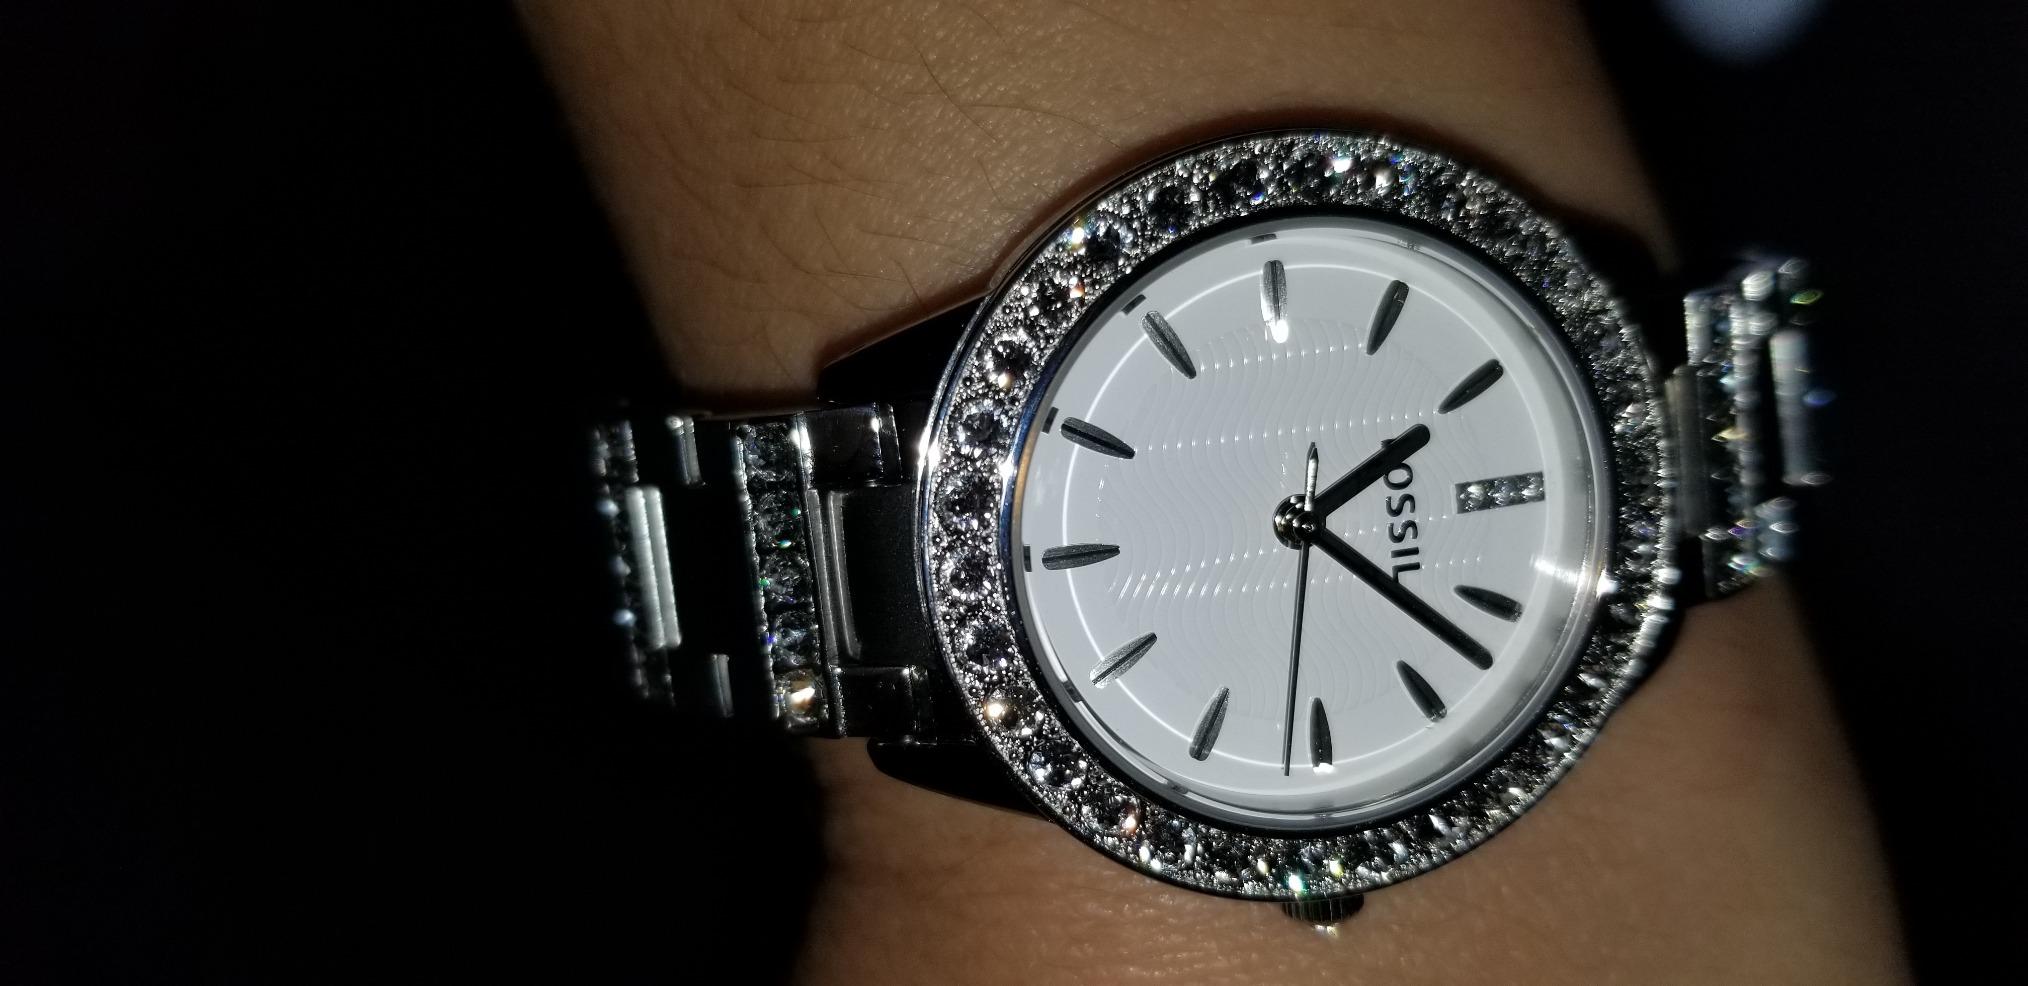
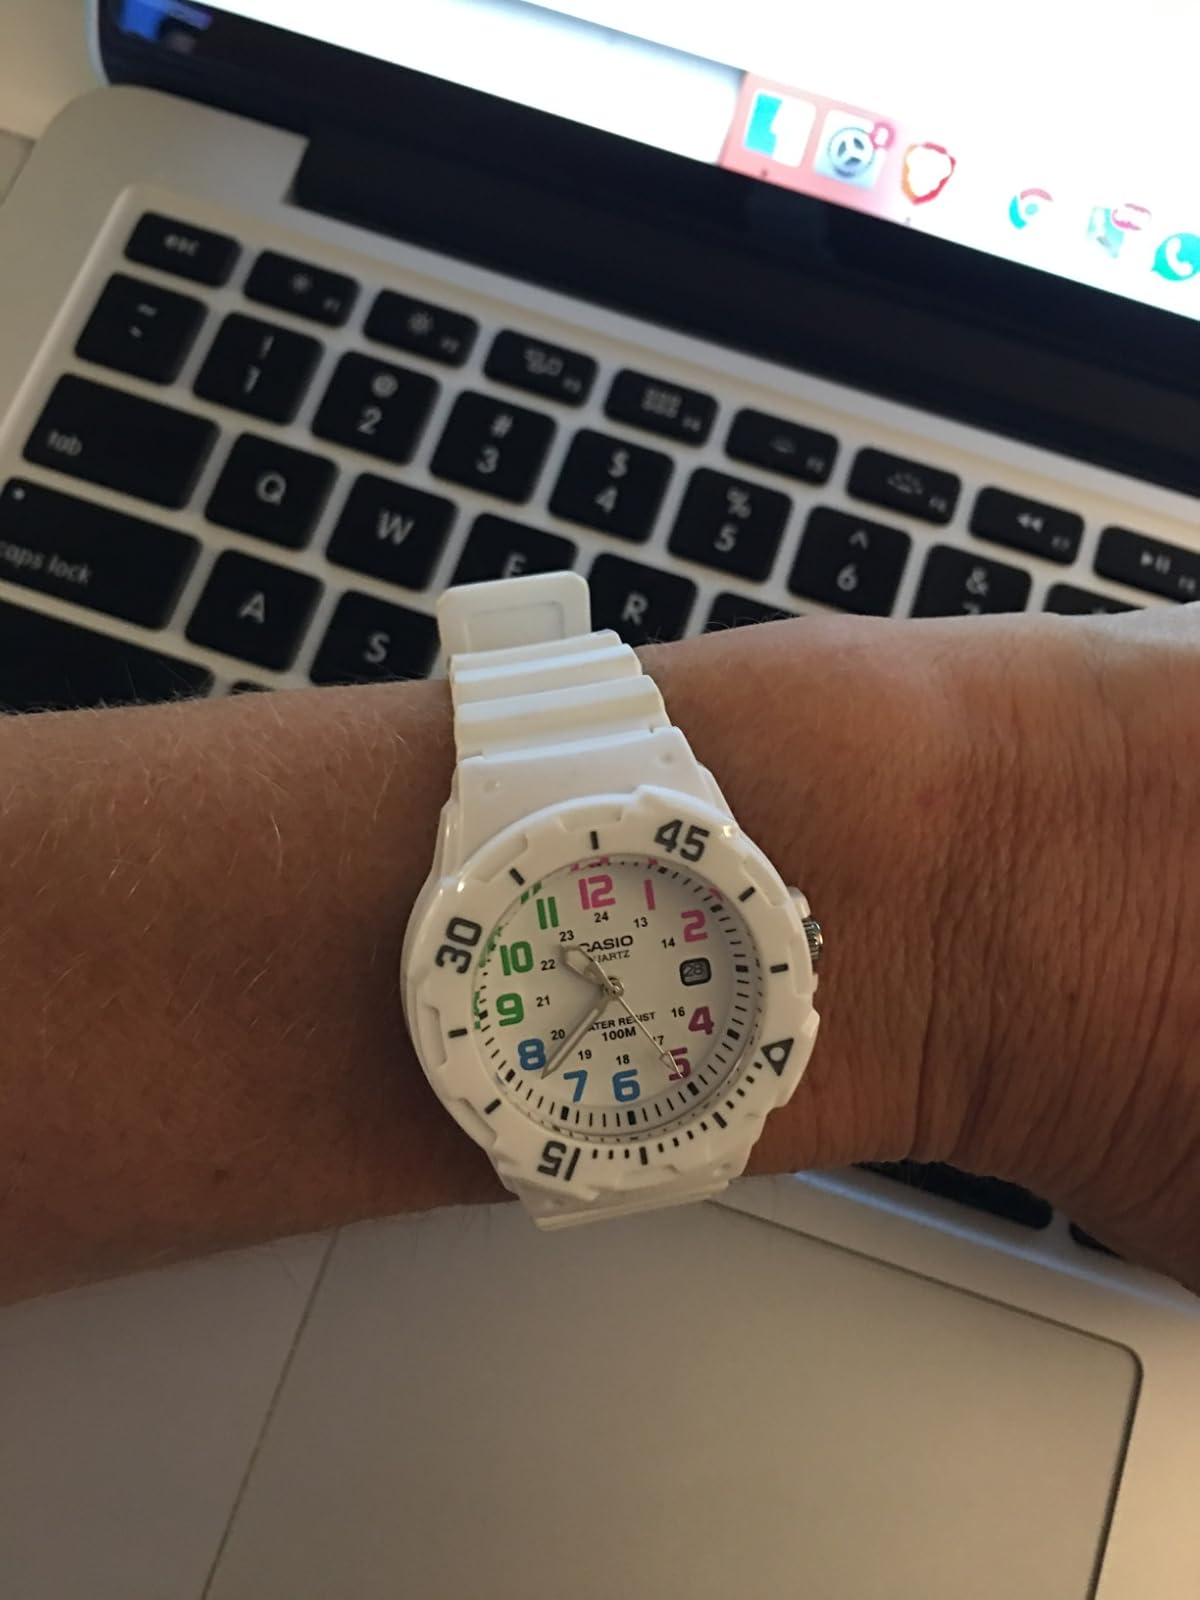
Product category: accessories_watch
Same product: no